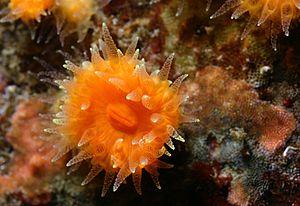
Balanophyllia est un genre de scléractiniaires.